Andrzej Sapkowski

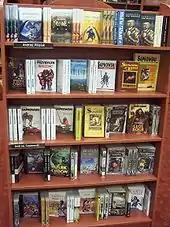
Sapkowski novels on display occupying two shelves at an Empik bookstore in Katowice, Poland

He was born on 21 June 1948 in Łódź, in central Poland. His father served in the Polish People's Army and participated in the Battle of Berlin. After the end of World War II, his parents lived near Nowa Sól before settling in Łódź. He attended the Bolesław Prus High School No. 21. He also studied economics at the University of Łódź, and before turning to writing, he had worked as a senior sales representative for a foreign trade company. He started his literary career as a translator, in particular, of science fiction. Among the first works translated by him was "The Words of Guru" by Cyril M. Kornbluth.